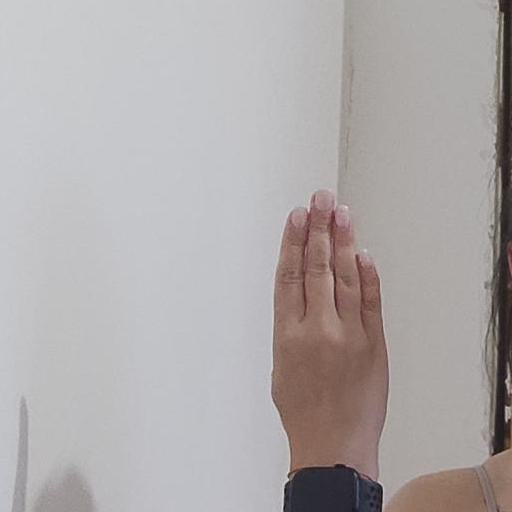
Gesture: stop_inverted